Terence Atherton

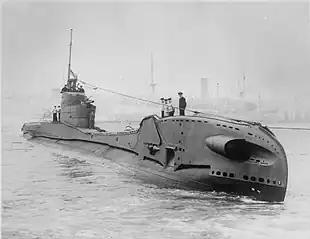
British submarine HMS Thorn, Operation Hydra.

Despite careful planning, Operation Hydra failed completely. The presence of former Yugoslav Royal Air Force officer implied strong links to the Chetniks; a royalist and nationalist movement and guerrilla force established following the invasion of Yugoslavia in 1941.